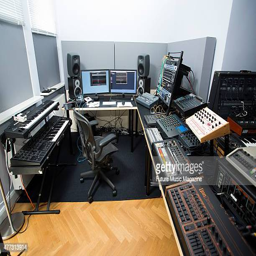
detail of the studio belonging to musical artist